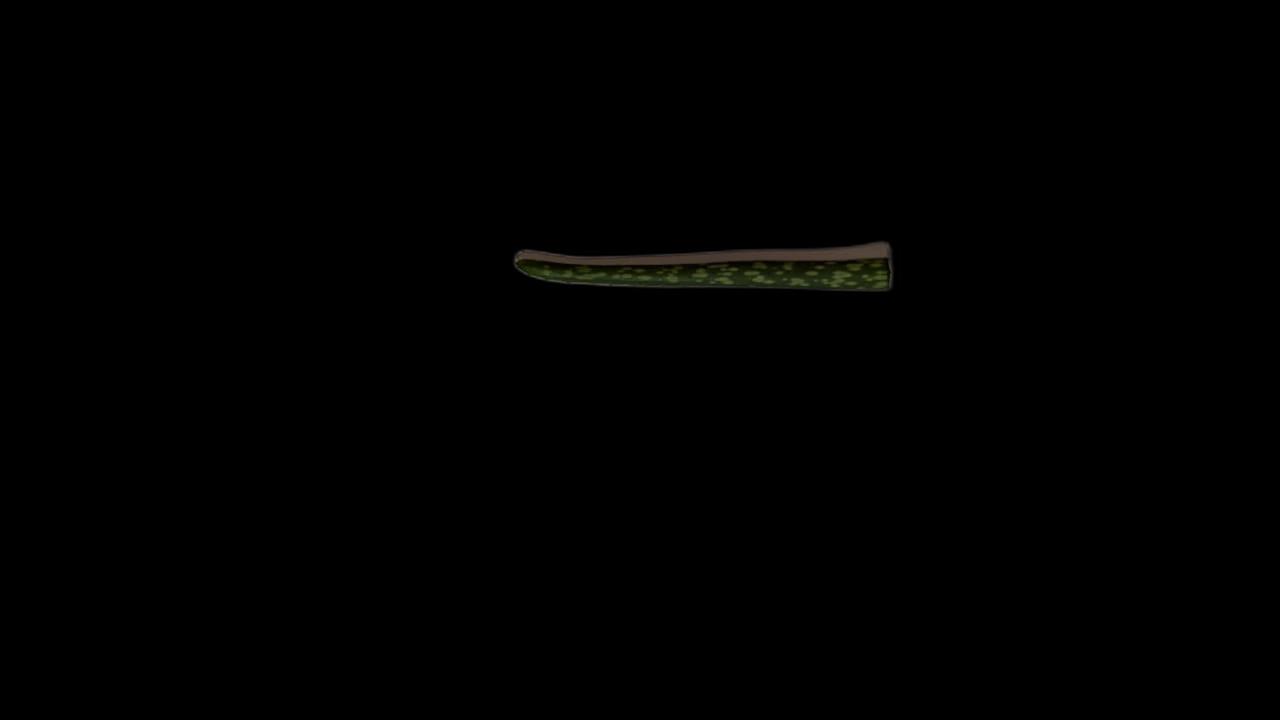
Plant: Aloe Vera